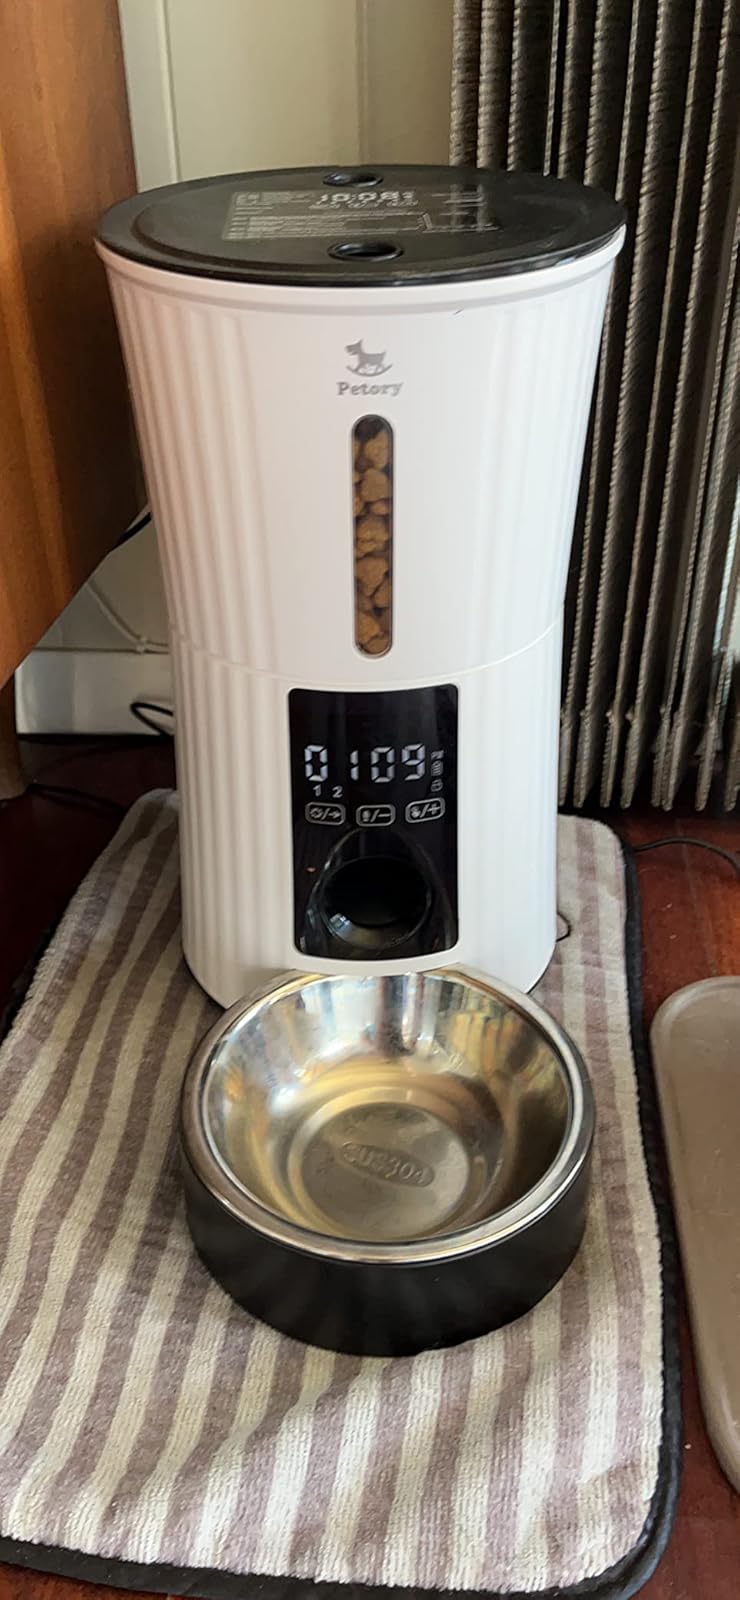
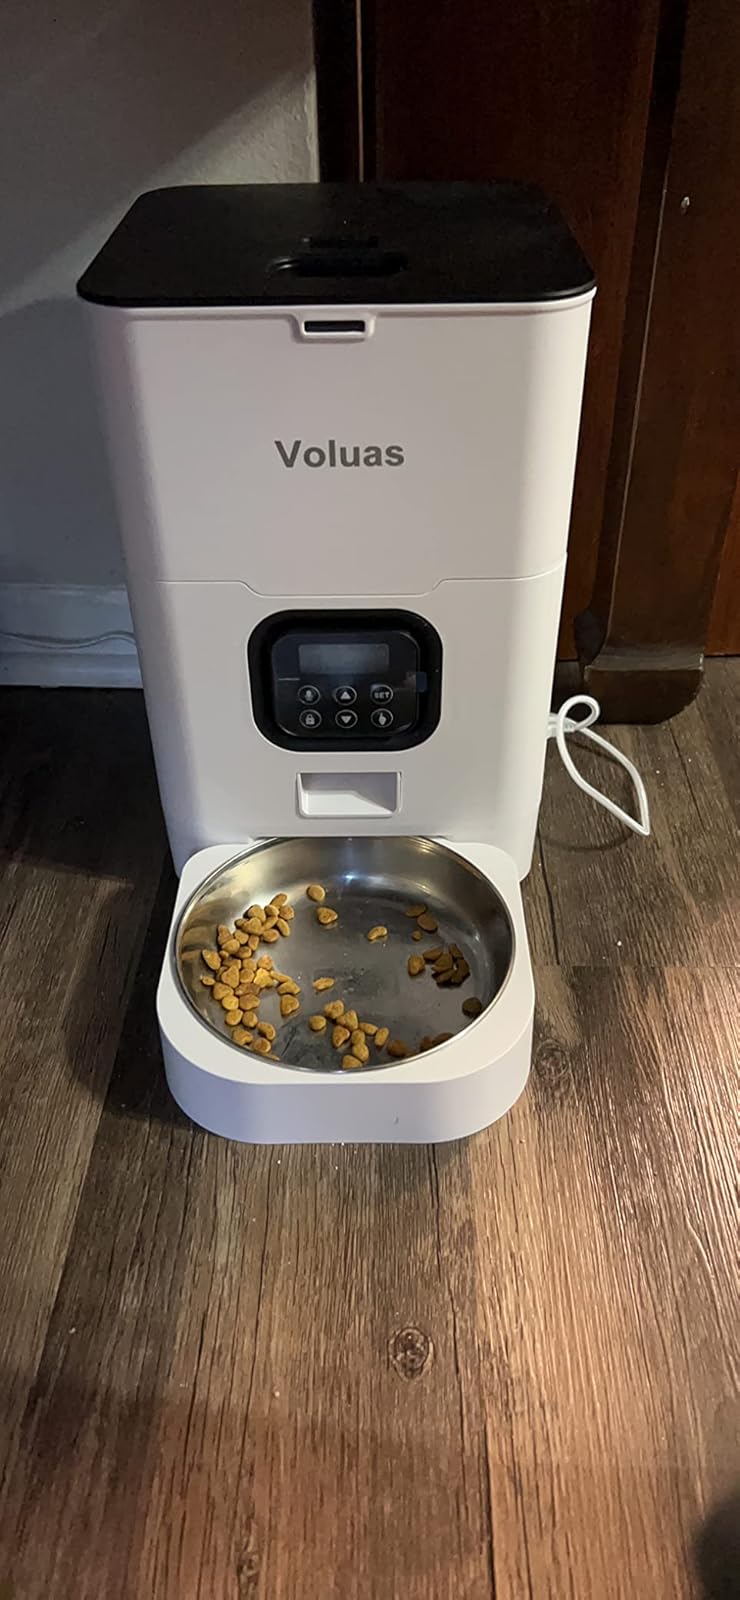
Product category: items_feeder
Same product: no